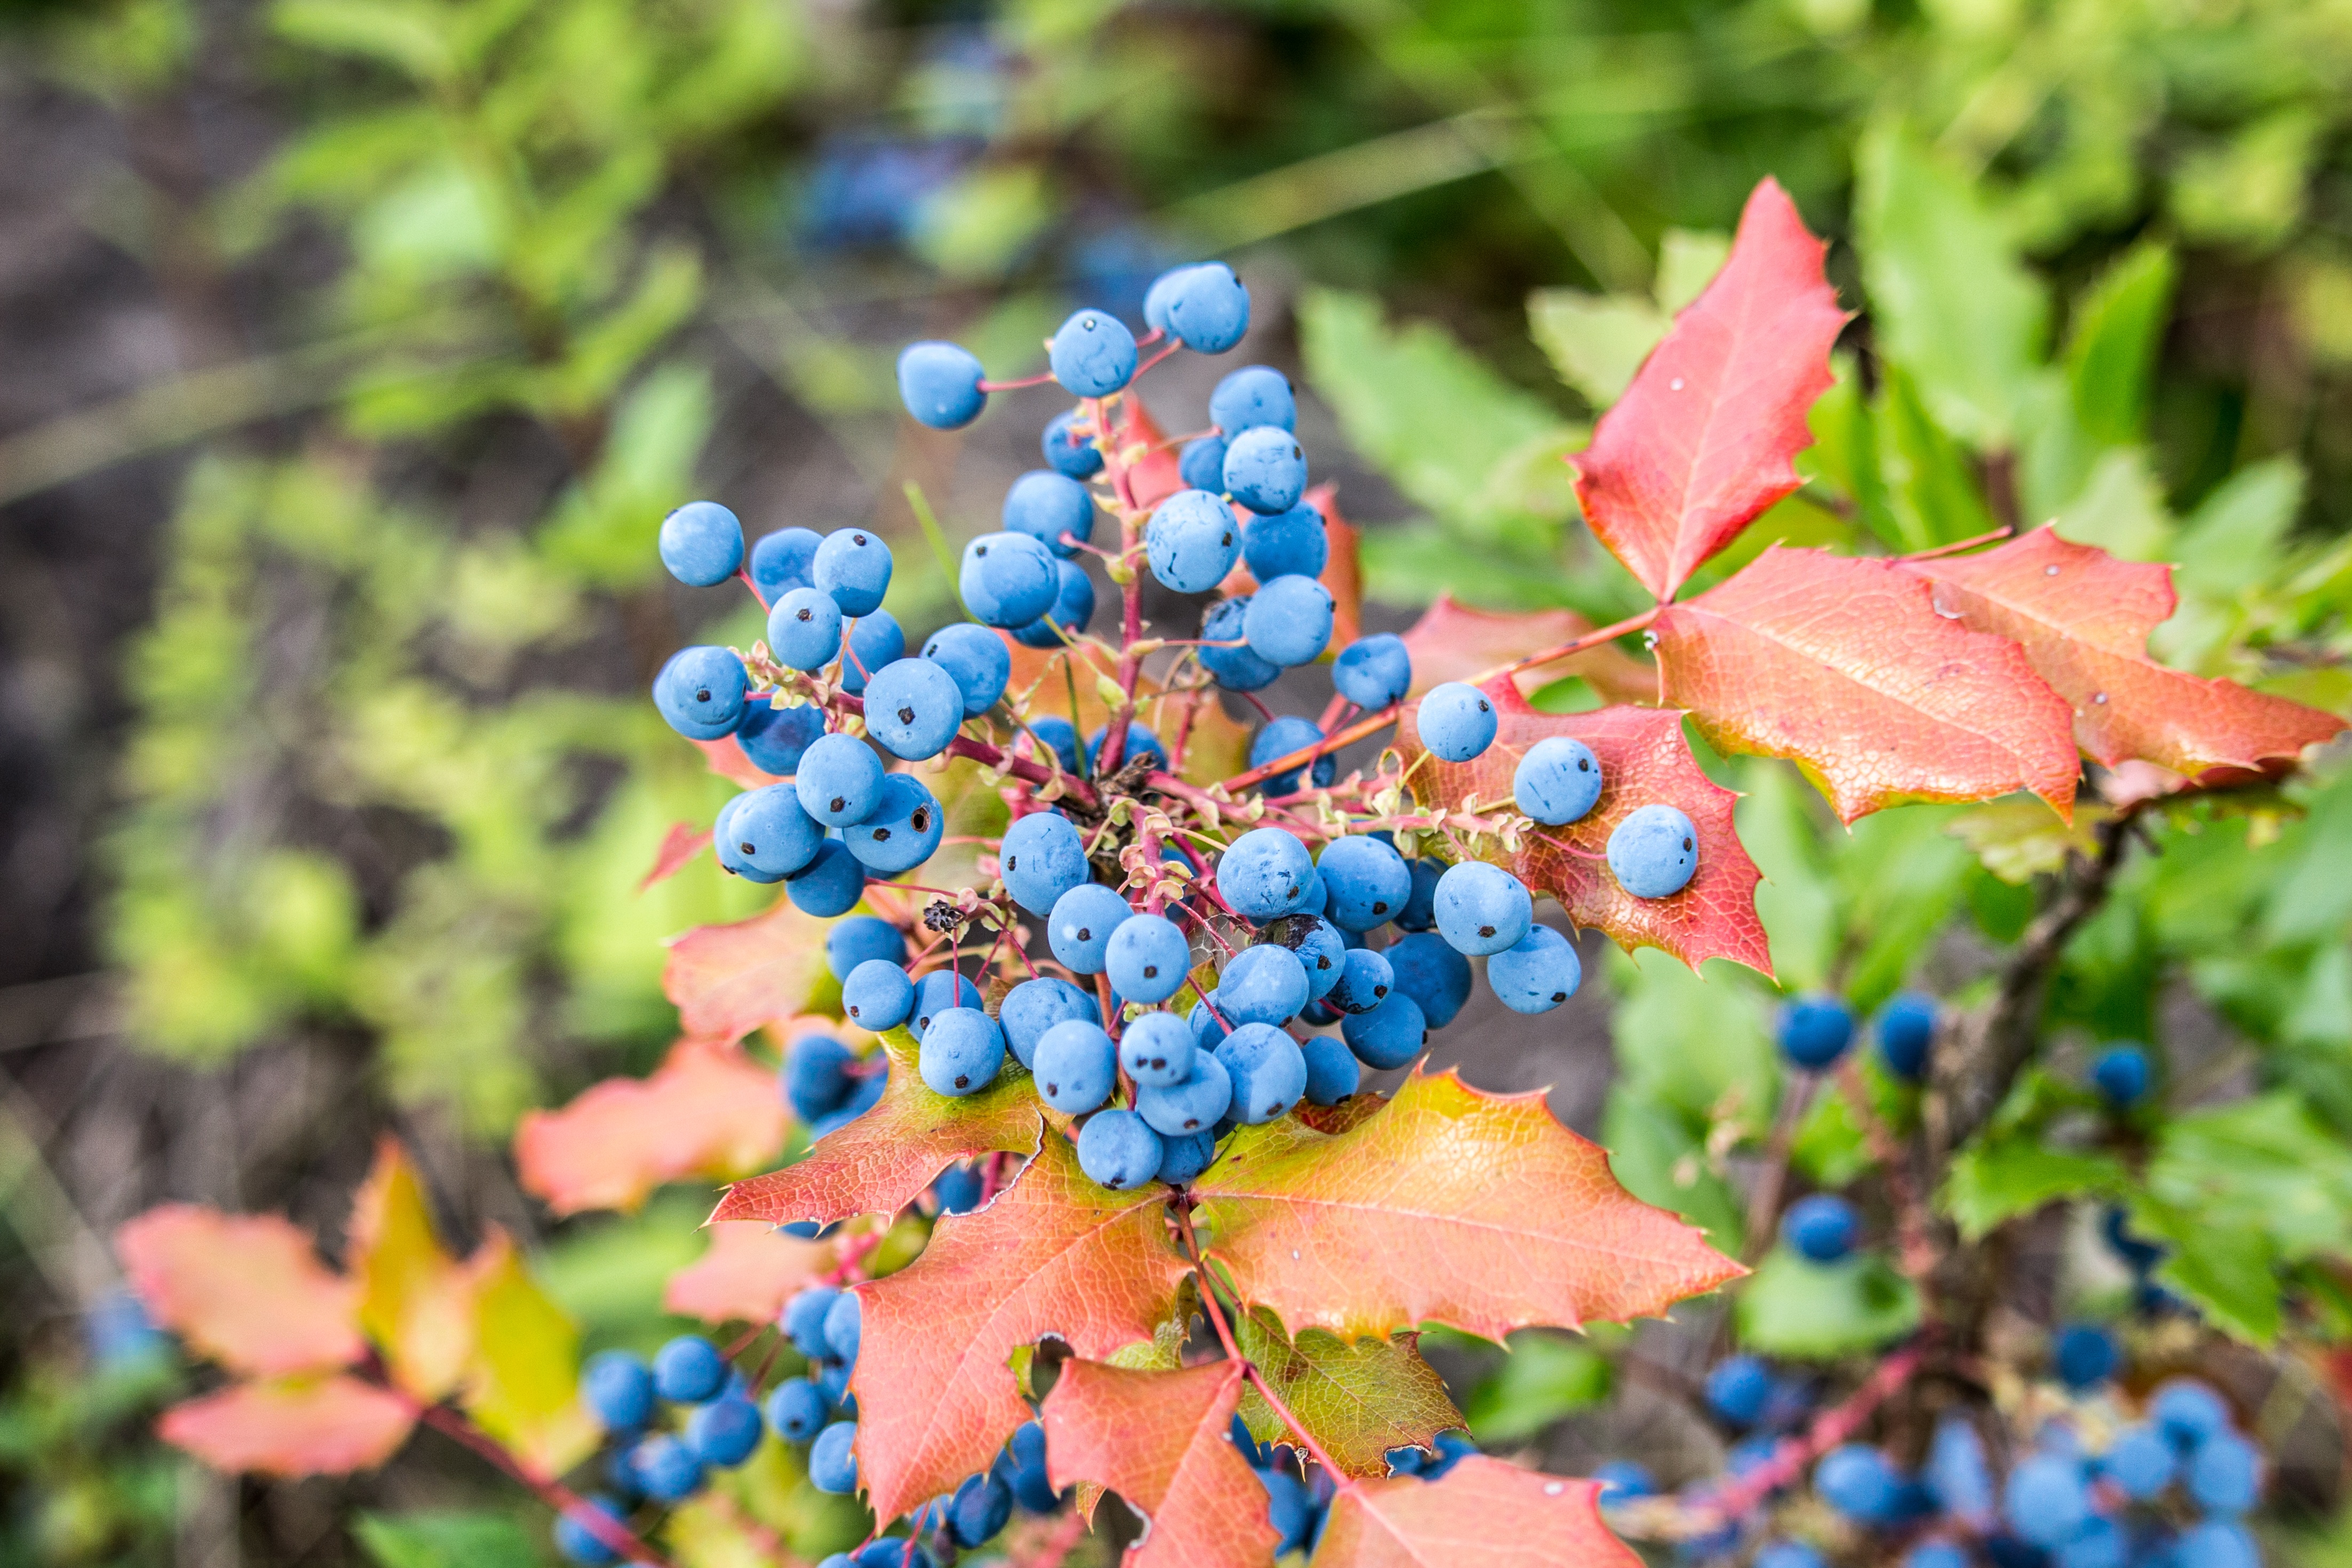
tree, nature, forest, branch, blossom, plant, fruit, berry, sweet, stem, leaf, seed, flower, summer, ripe, wild, food, green, red, produce, hike, natural, autumn, blueberry, fresh, contrast, botany, blue, lifestyle, leisure, healthy, flora, season, freshness, activity, wildflower, outdoors, woods, eating, canada, shrub, tasty, raw, kelowna, organic, macro photography, picking, british columbia, flowering plant, recreational, wild blueberries, woody plant, land plant